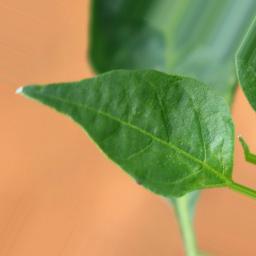
Label: healthy